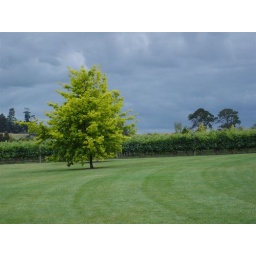
I was struck by the contrast between the green of the grass and vines and the green of the tree and the dark sky